The Infinity Gauntlet

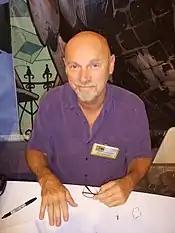
refer to caption

In 1988, Steve Englehart was writing "Silver Surfer" and one of his storylines involved the Infinity Gems and Mistress Death. He asked to do a follow-up story in which Mistress Death uses Thanos to get revenge on her enemies, but editor-in-chief Tom DeFalco did not know who Thanos was. After the character was explained to him, DeFalco liked the idea so much he wanted to save it for a big summer crossover instead. At the time, he indicated he wanted to format it like "The Evolutionary War", a 1988 crossover spread across the annuals of several continuing series instead of being contained in a limited series.